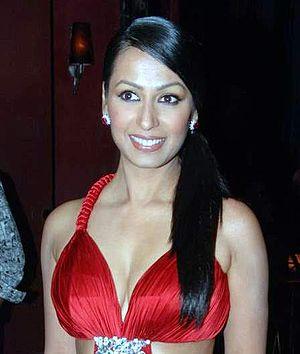
Kashmira Shah est un mannequin et une actrice indienne née le 2 décembre 1970 à Bombay.